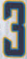
Number: 3